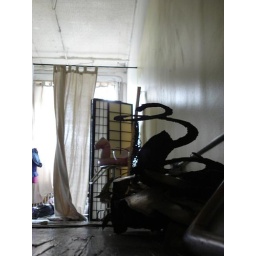
horse chair sculpture near a metal sculpture